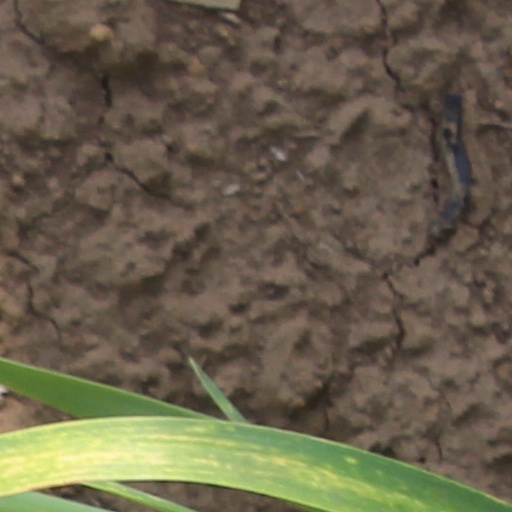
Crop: wheat